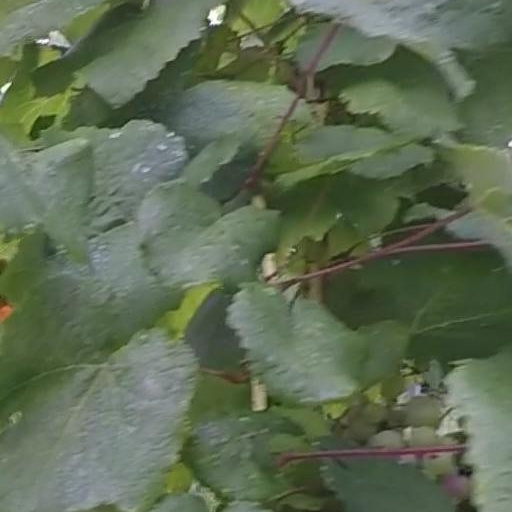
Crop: grape